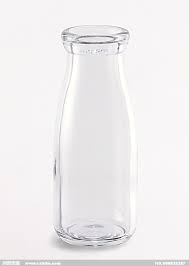
Waste category: glass